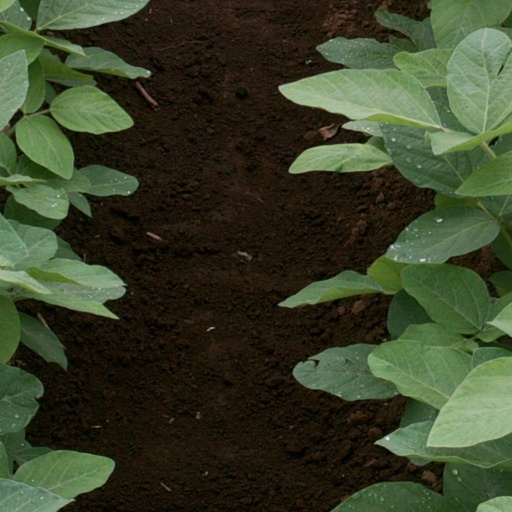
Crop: soybean